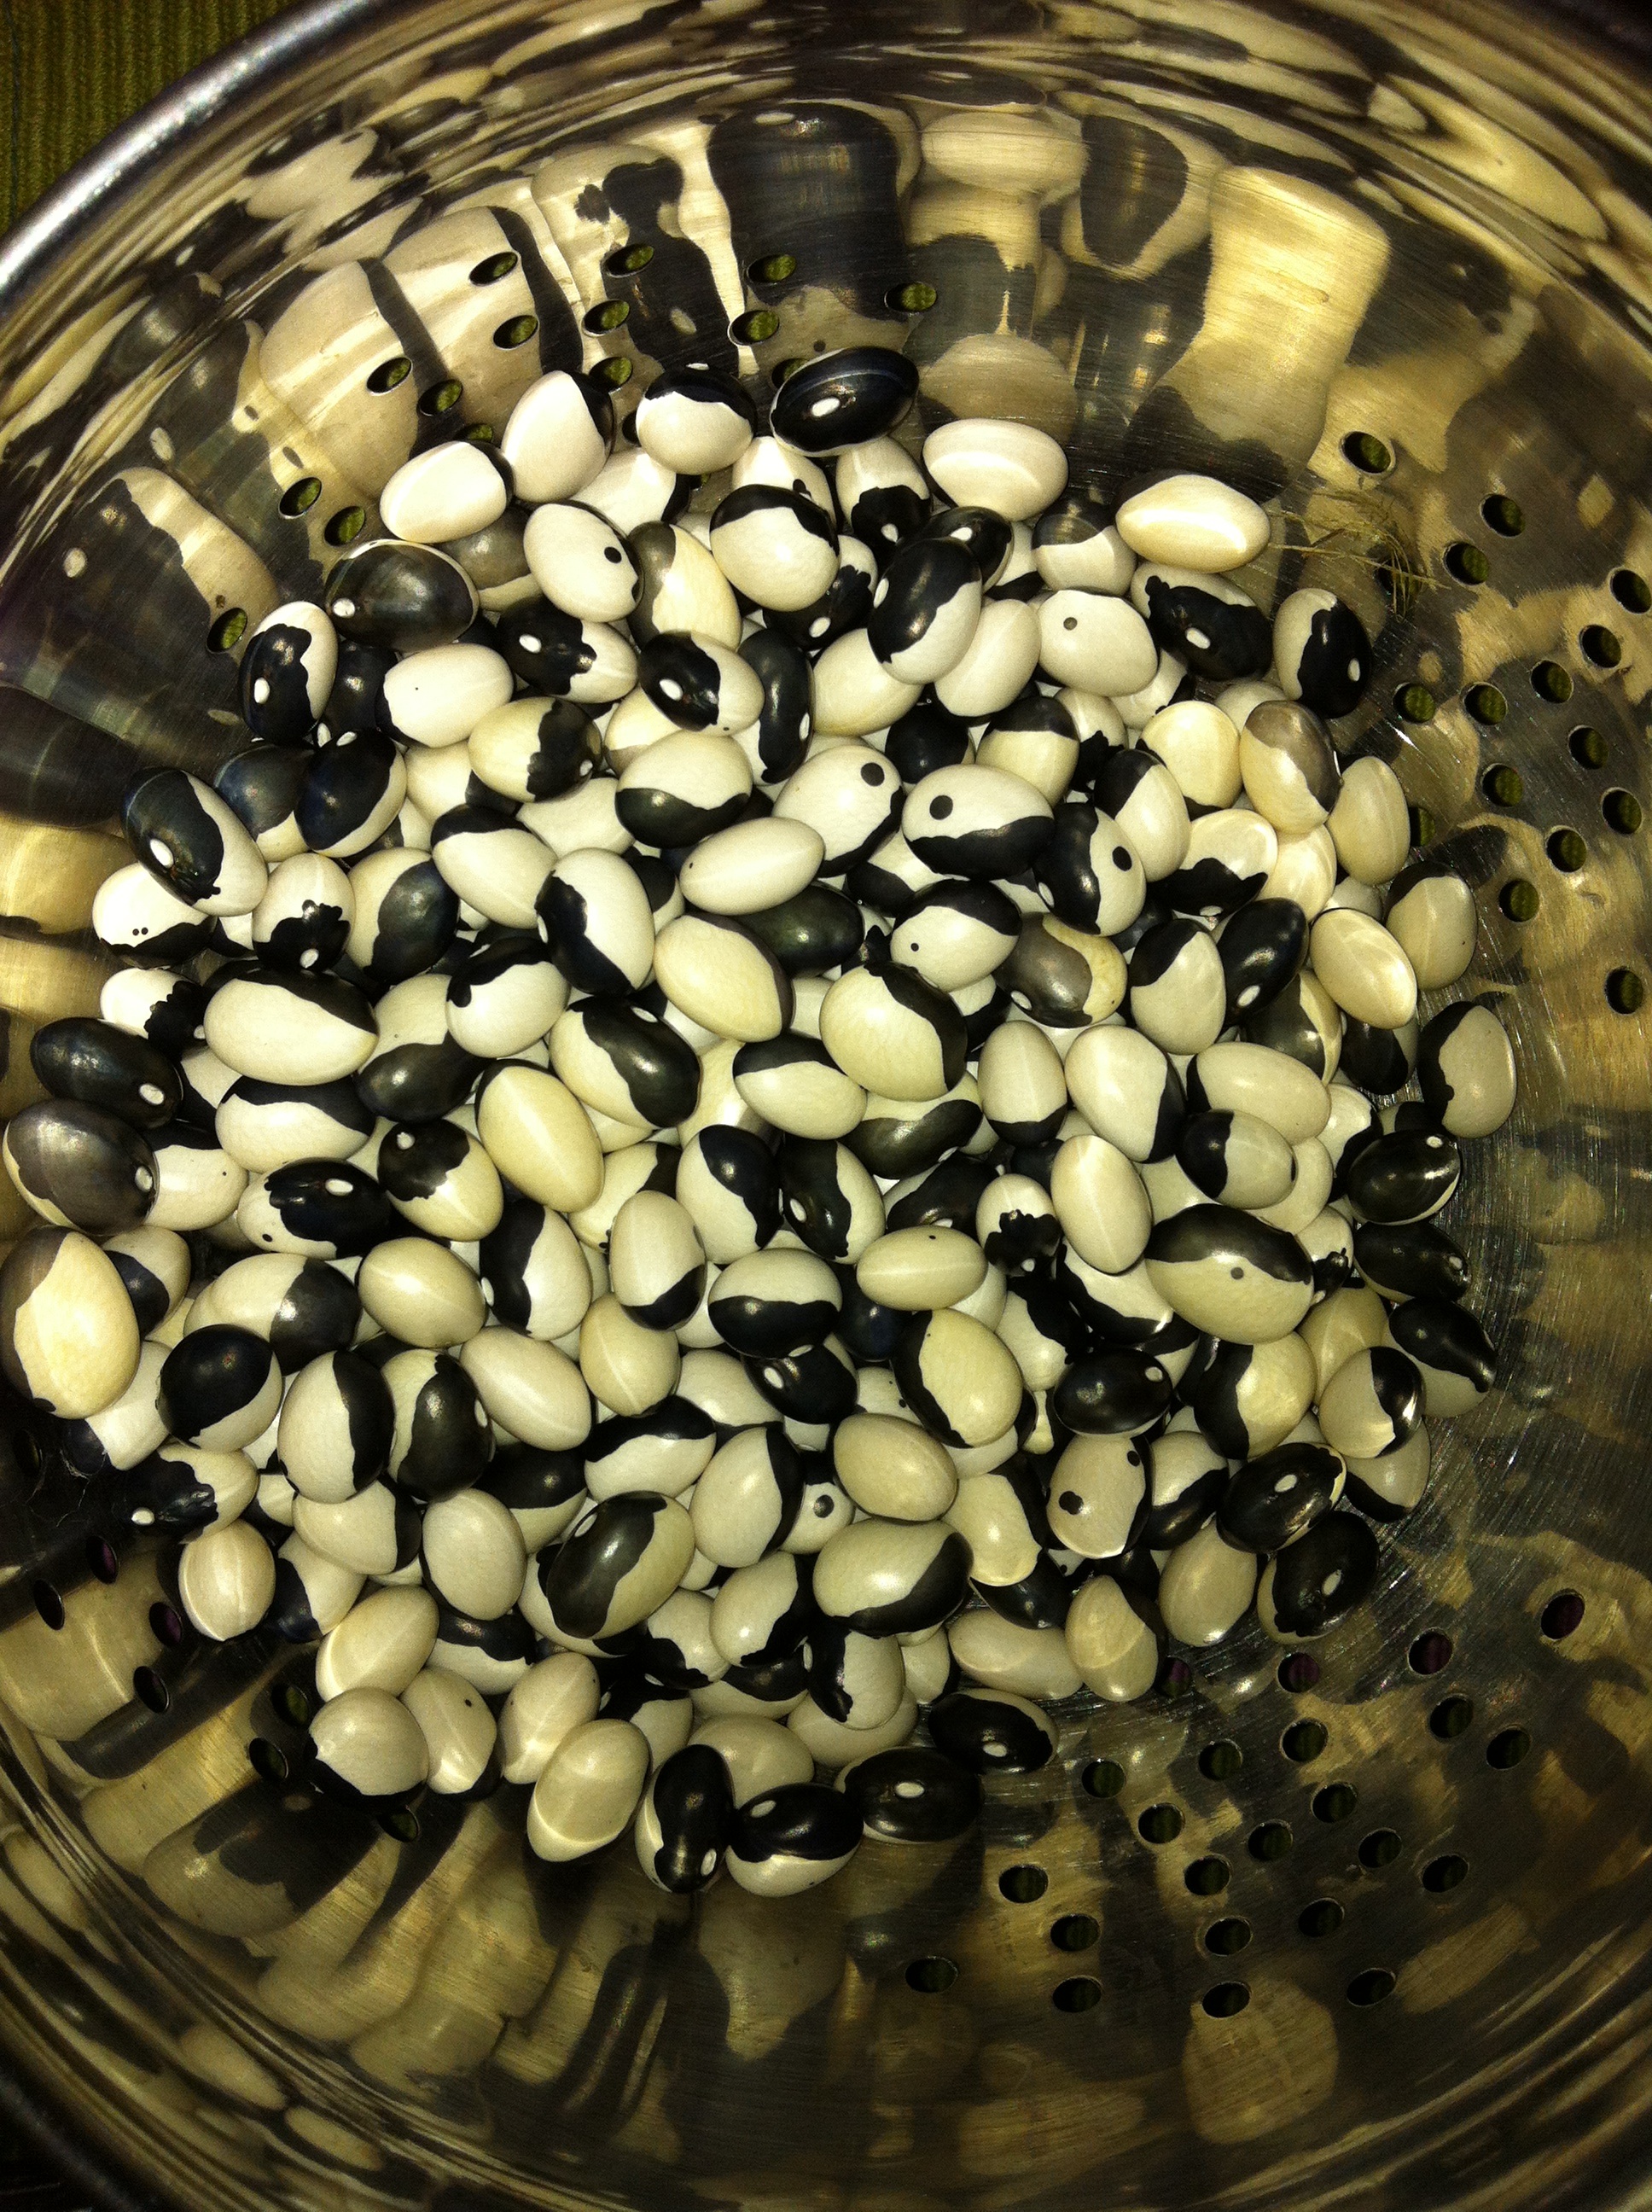
dish, food, produce, vegetable, peace, garden, baking, yin yang, dessert, beans, orca, flowering plant, land plant, snack food